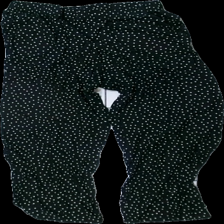
View: back
Type: Trousers
Category: Ladies
Brand: Missing
Colors: Black, White
Material: 100% viscose
Pattern: Dots
Cut: Regular
Season: All
Price range: <50
Recommended usage: Reuse
Comment: washed out